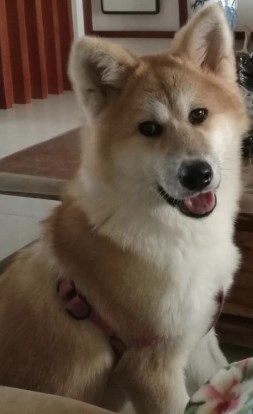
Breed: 1043-n000001-Shiba_Dog